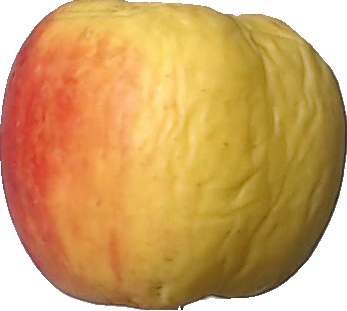
Label: apple_red_yellow_1